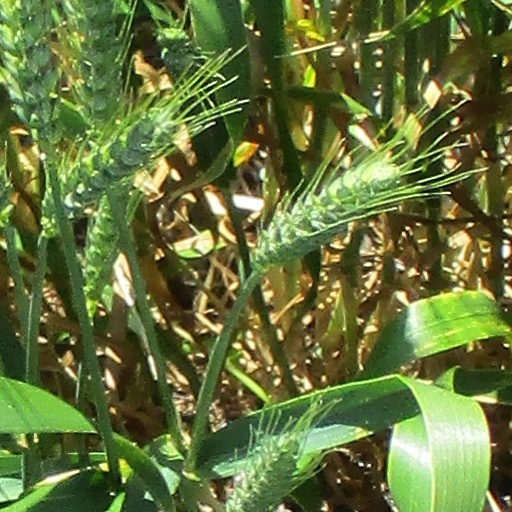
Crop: wheat